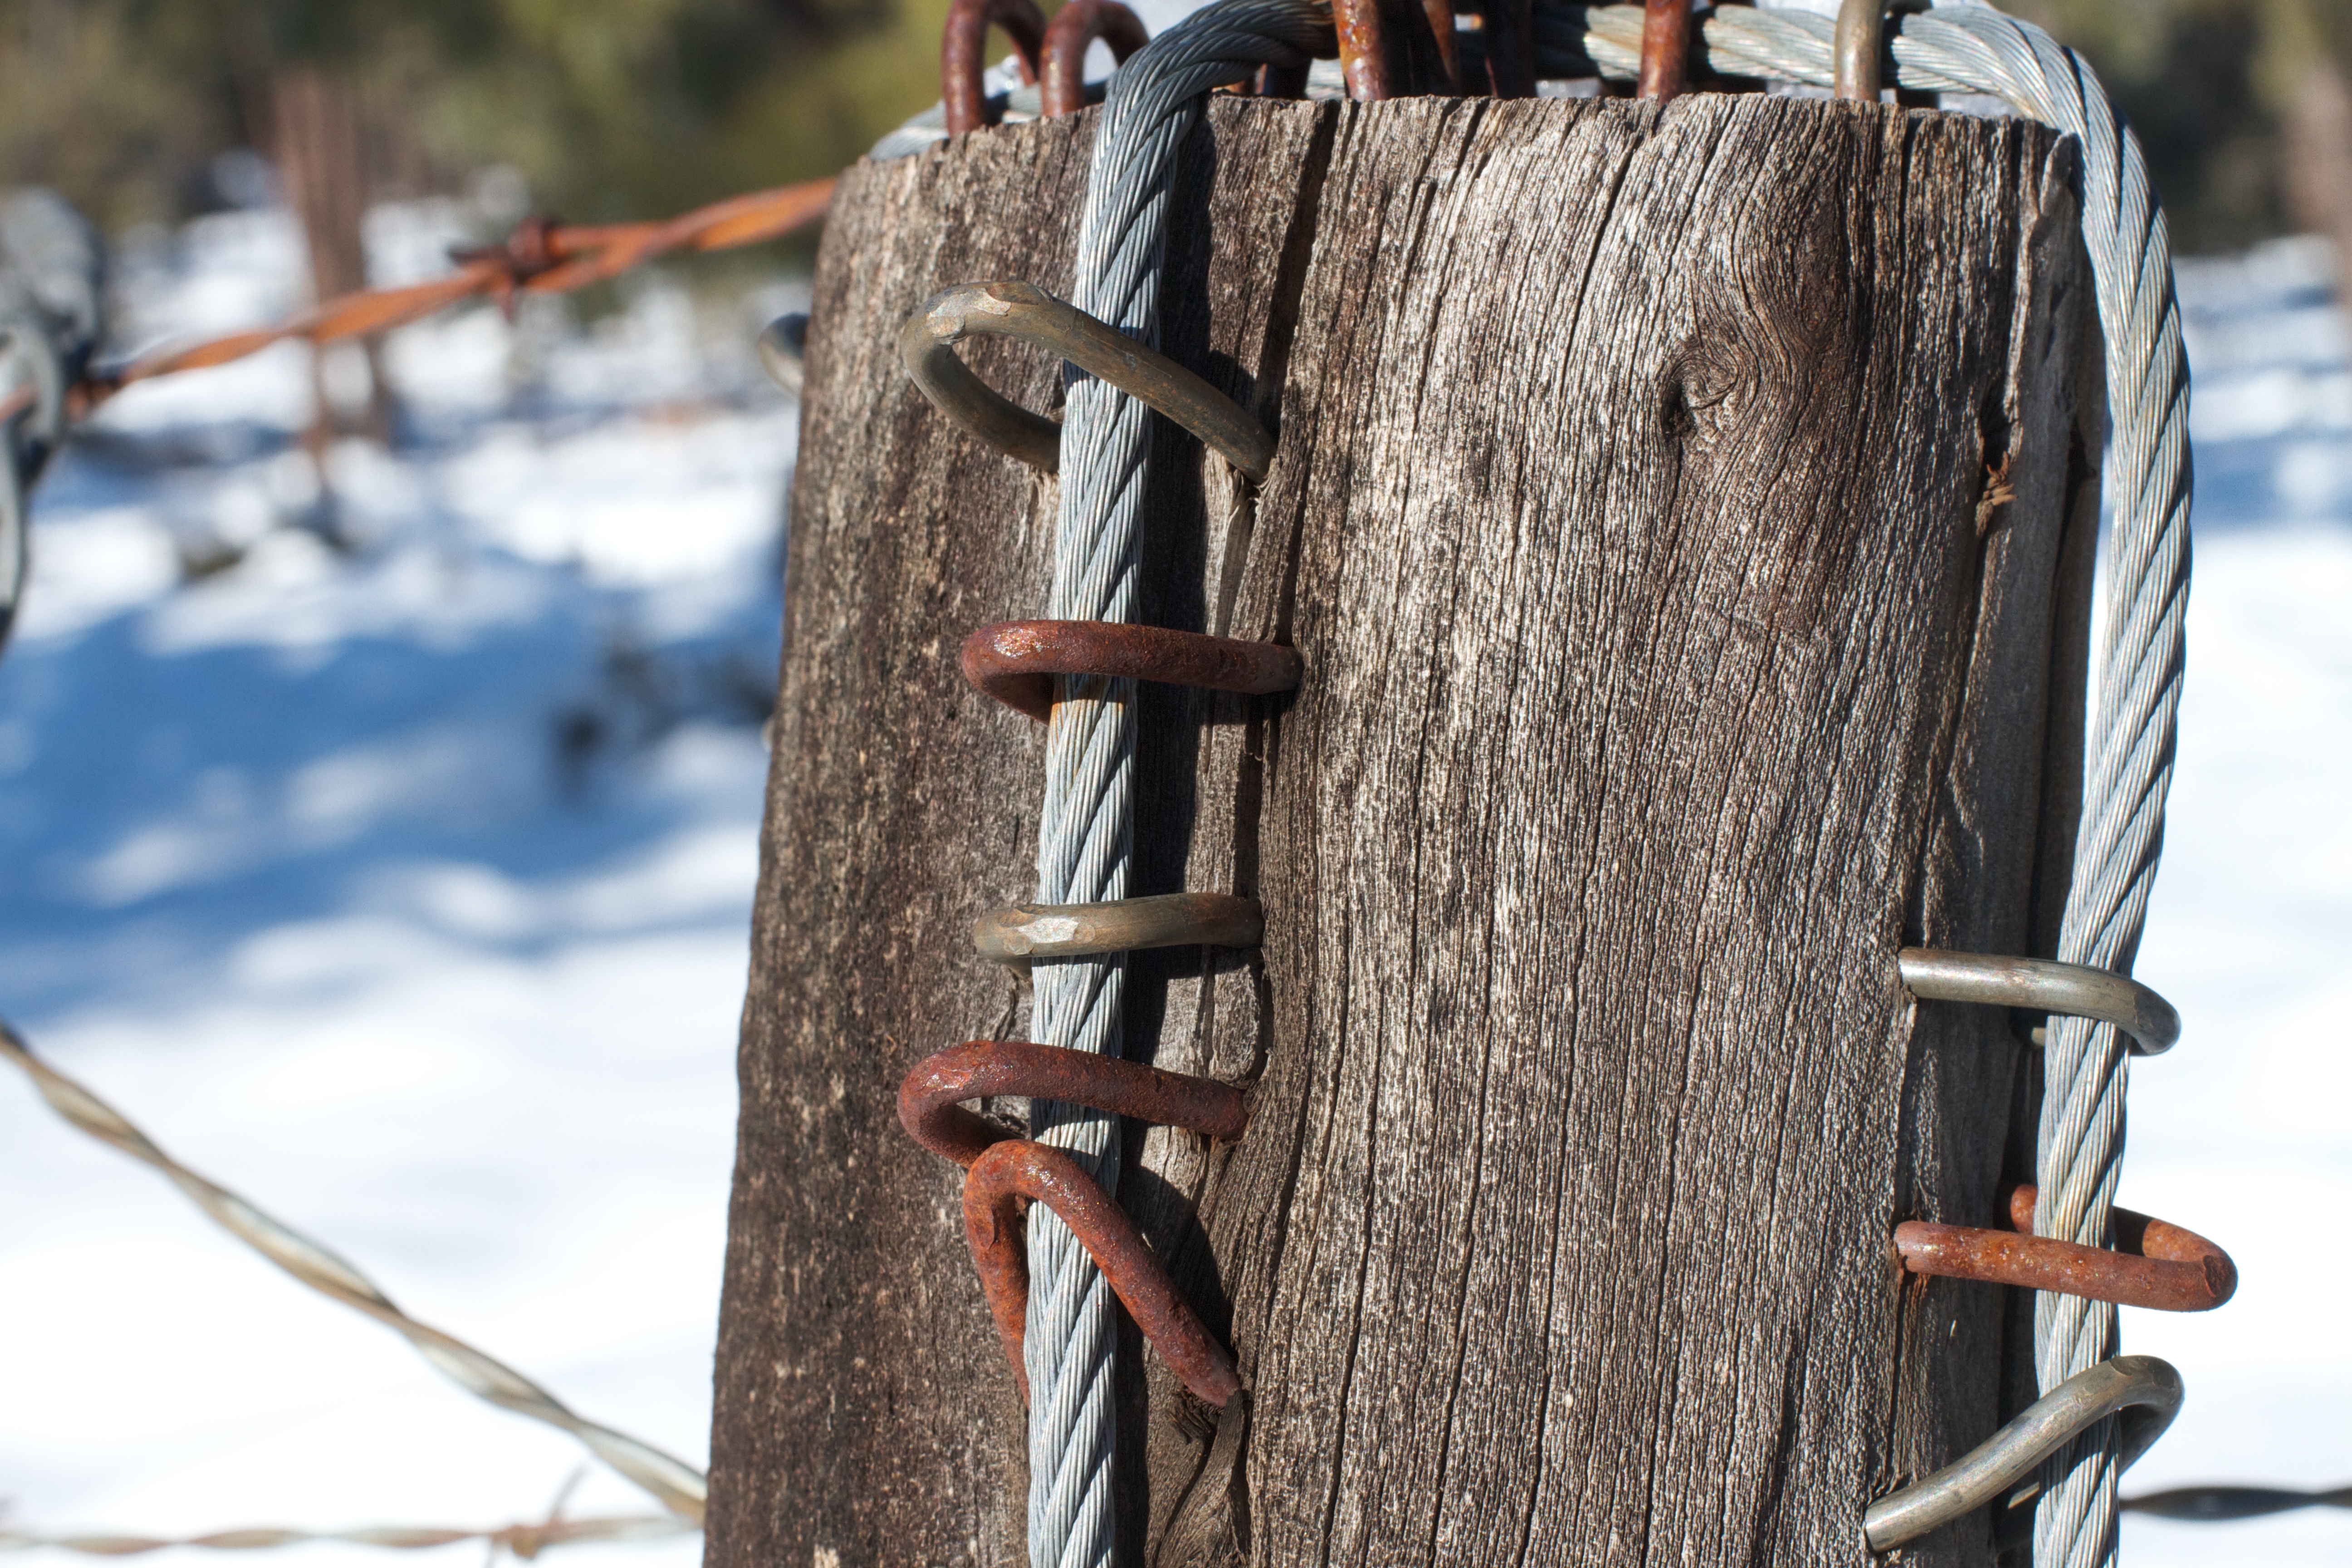
winter, wood, bicycle, spring, vehicle, season, sports equipment, bridle, footwear